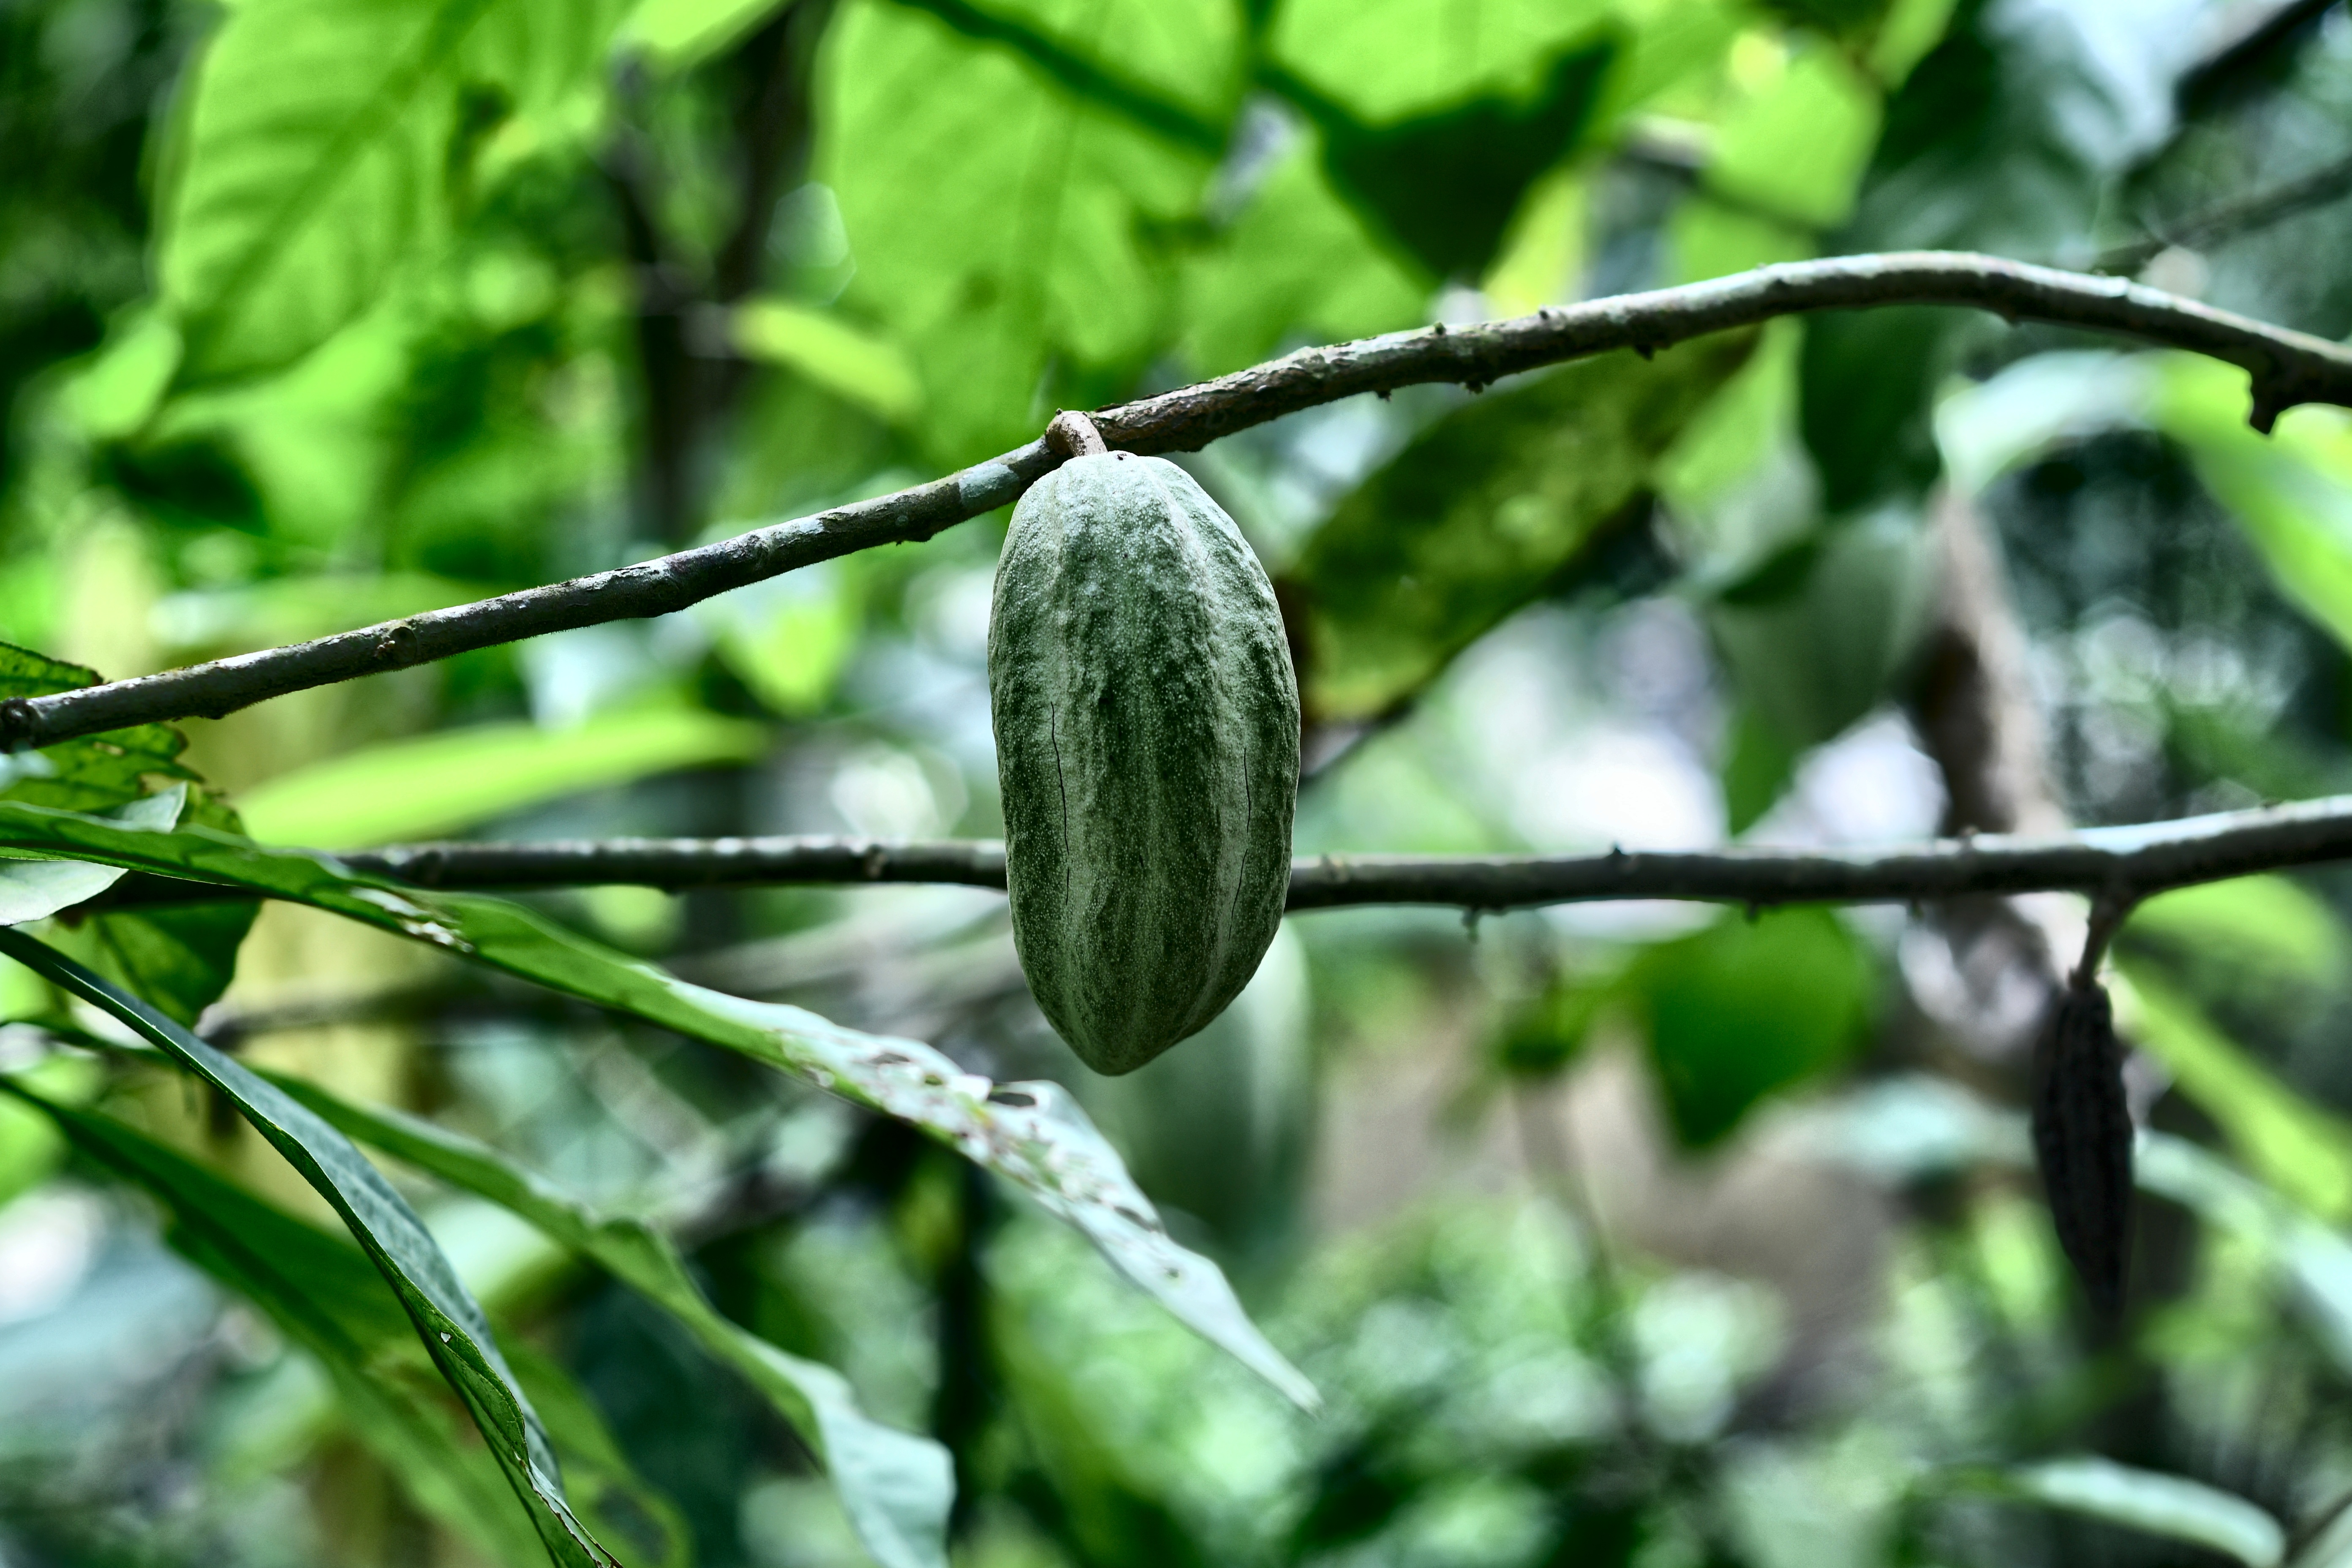
Maturity: unmature
Variety: Angoleta